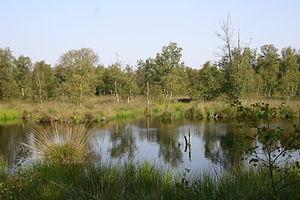
Friedeburg est une commune et station balnéaire agréée de l’arrondissement de Wittmund en Basse-Saxe. Elle borde par l'Est les contreforts du geest de Frise-orientale, dont les avancées mordent les polders du Nord-Est. Avec 164 km² Friedeburg est par sa superficie la 3ᵉ commune de Frise orientale. Elle compte 10 500 habitants et sa densité, 64 hab./km², est l'une des plus faibles d'Allemagne. Friedeburg offre les trois principaux paysages de la Mer du Nord : les marécages, le bocage de geest et les tourbières.